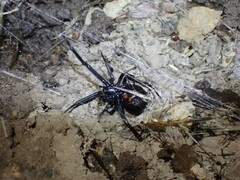
Species: Lactrodectus_hesperus